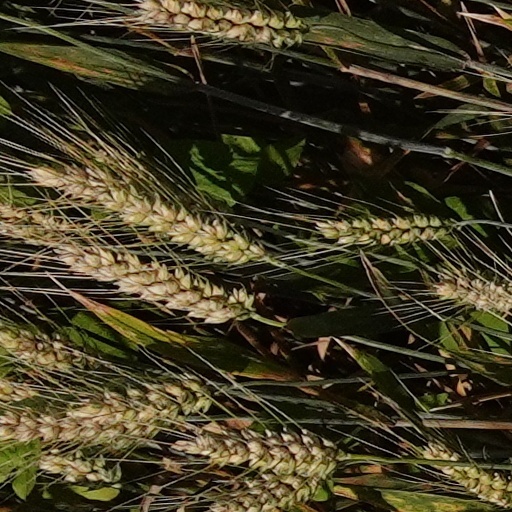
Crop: wheat